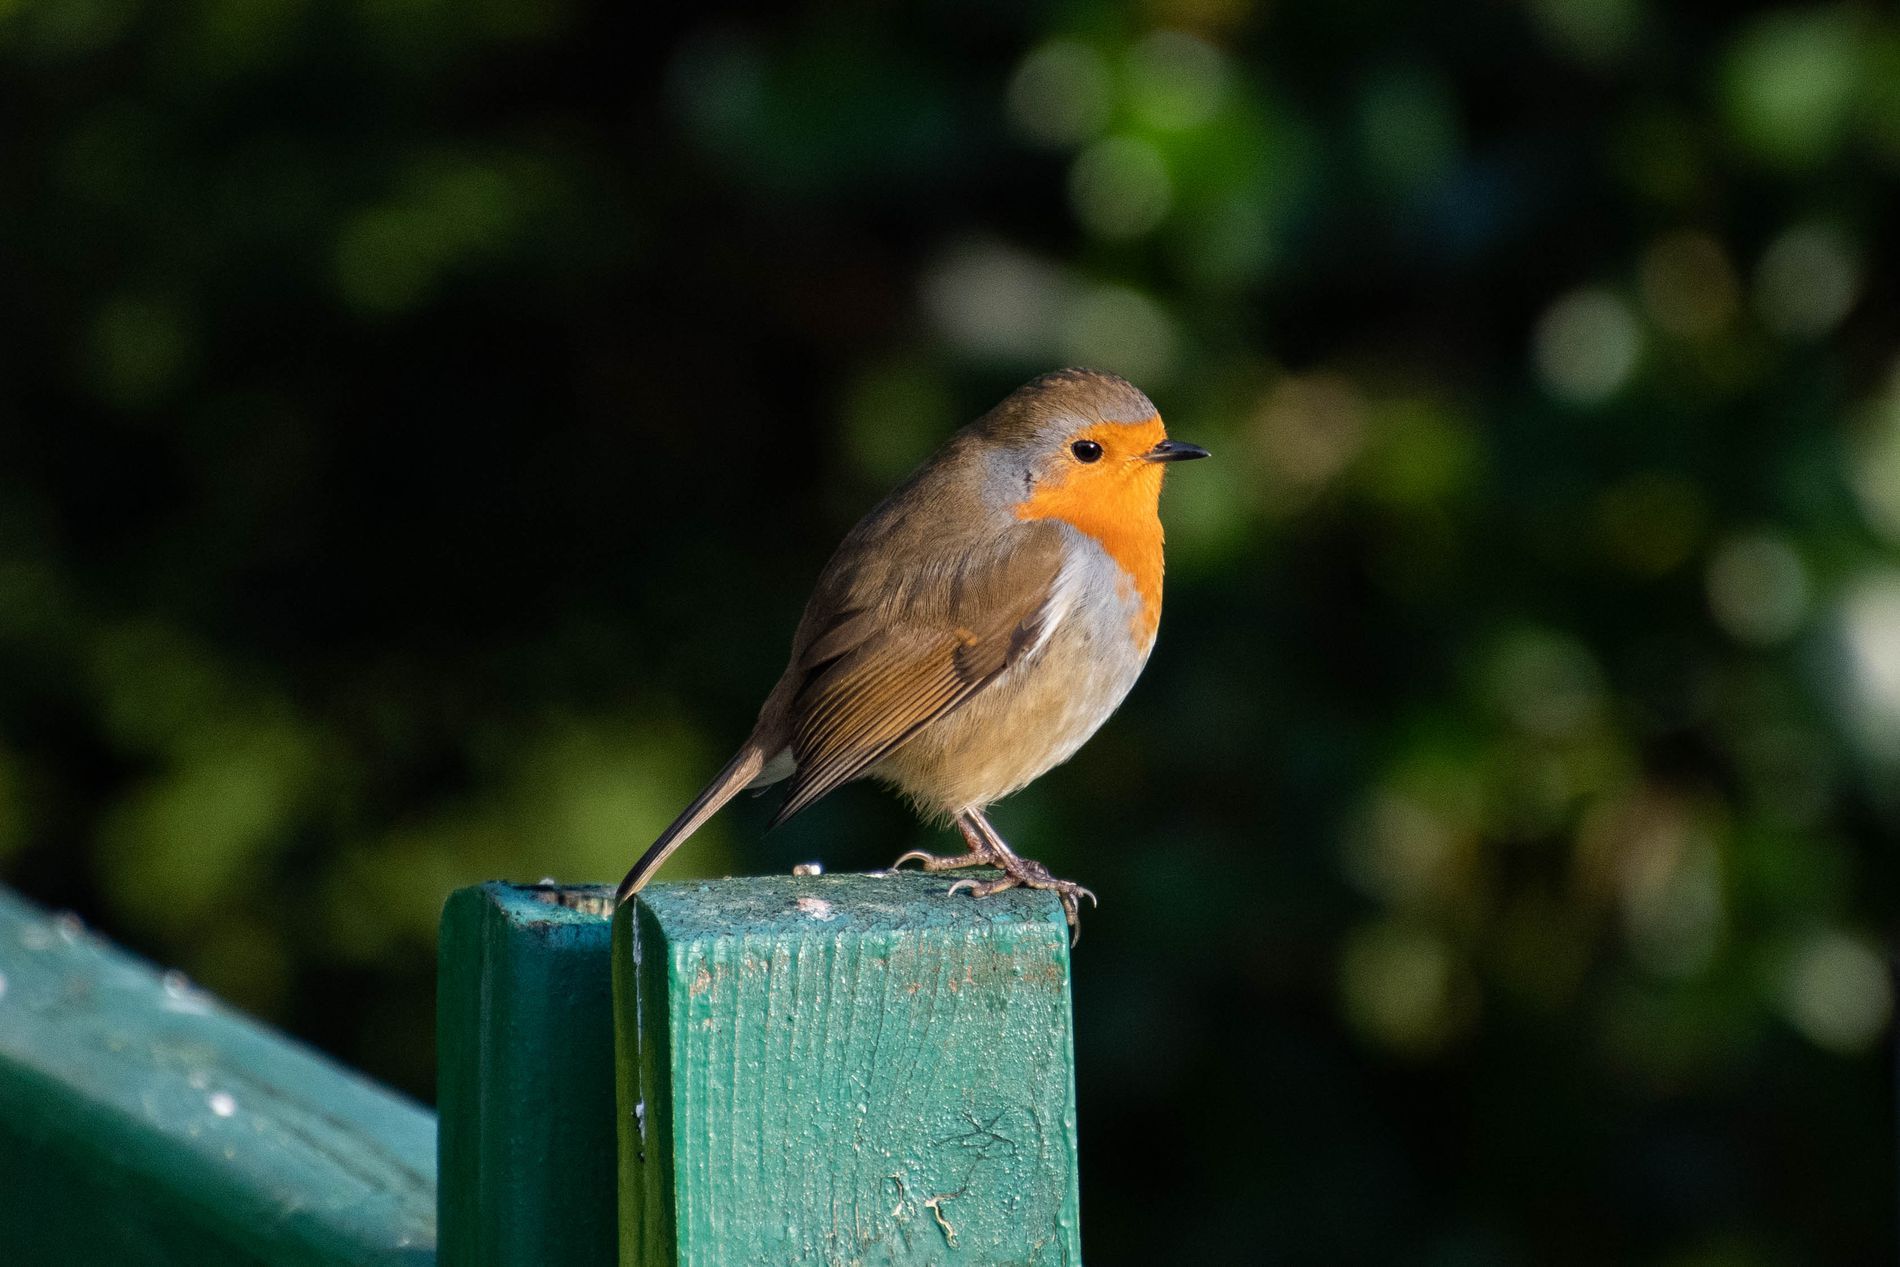
The beauty of the Robin.
The shot depicts a robin with its distinctive and uniquely beautiful appearance perched on a wooden fence, with a blurred background behind it.
This is a close-up shot. The shot describes a very beautiful bird, which is a robin. The bird's stance on the wooden fence indicates its comfort amidst nature. The presence of a blurred background helps to focus solely on the bird. The colors of the image are light, and it appears it was taken during the day.
Labels: Animal, Bird, Robin, Finch, Beak, Jay, Blackbird, Blurred Background, Wooden Fence
Camera: NIKON CORPORATION NIKON D7500
Lens: TAMRON 18-400mm F3.5-6.3 Di II VC HLD B028N, Sigma 70-300mm F4-5.6 APO DG Macro HSM
Aperture: F6.3
Exposure: 1/640 sec
ISO: 1250
Focal length: 400.0 mm